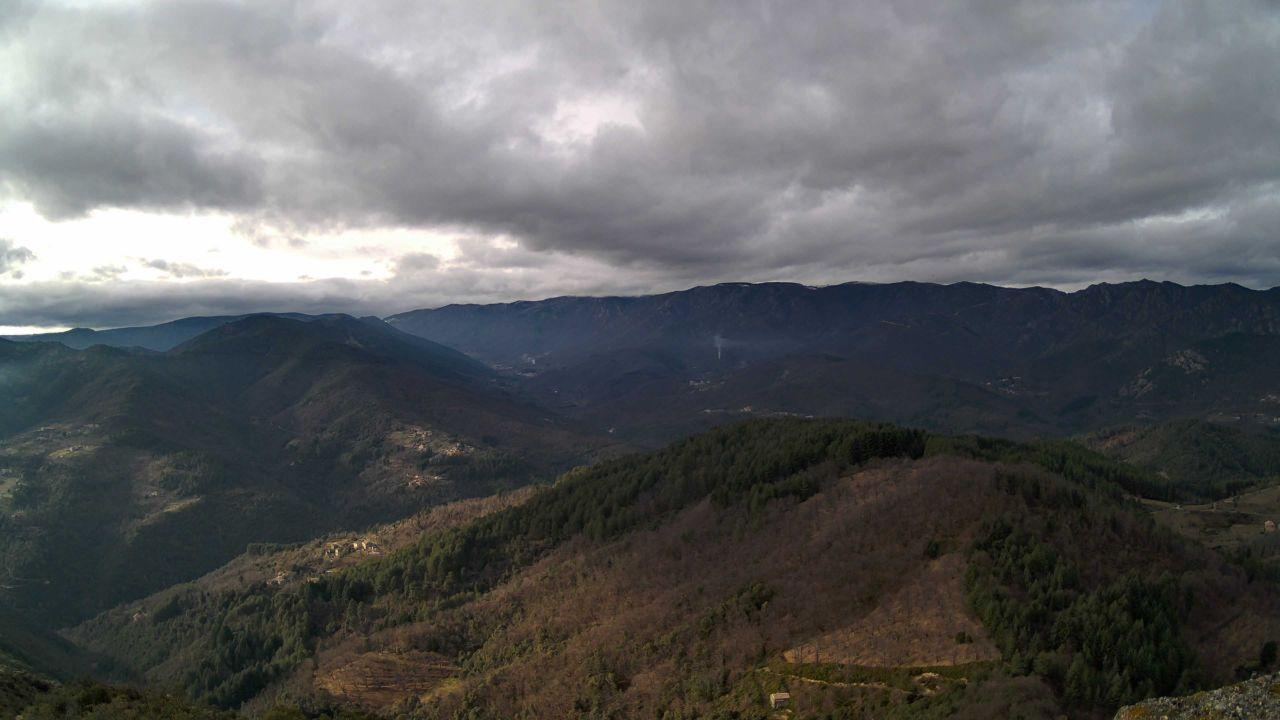
Fire: no
Smoke: yes